Newport Town Bridge

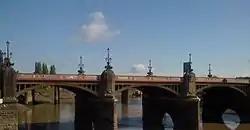
Newport Bridge in 2011.

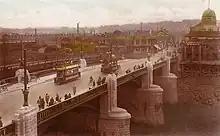
Newport Bridge shortly after opening. Note the temporary bridge to the left and Newport Technical Institute to the right

Newport Bridge (colloquially called Town Bridge), opened in 1927 across the River Usk in Newport, connects the High Street and Clarence Place with Newport Castle and Newport city centre.